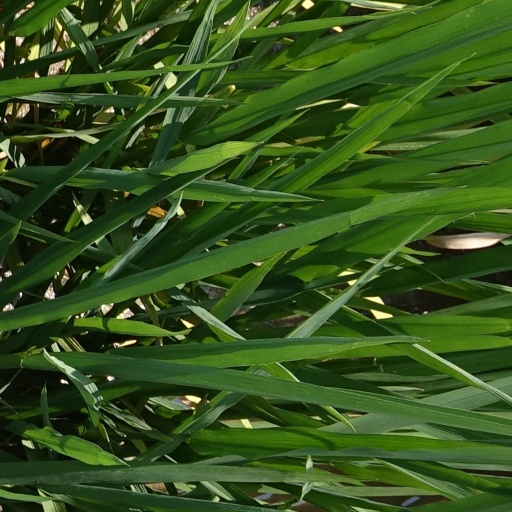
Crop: rice